History of Basilan

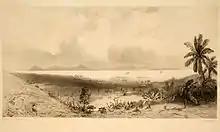
Jules Dumont d'Urville (1846). Voyage au Pôle Sud et dans l'Océanie sur les corvettes L'Astrolabe et La Zélée exécuté par ordre du Roi Pendant les Années 1837–1838–1839–1840 sous le commandement de M. Dumont-d'Urville. Atlas pittoresque. [Journey to the South Pole and Oceania on the Corvettes L'Astrolabe and La Zélée to Execute the Order of the King during the Years 1837–1838–1839–1840 under the Command of Dumont d'Urville. Pictorial Atlas.]. Paris: Gide.

By the 1840s, colonial interests other than Spanish focused over western Mindanao, particularly the territories under the Sulu sultanate. The British, French, Germans, and Americans all became interested in these rich islands.